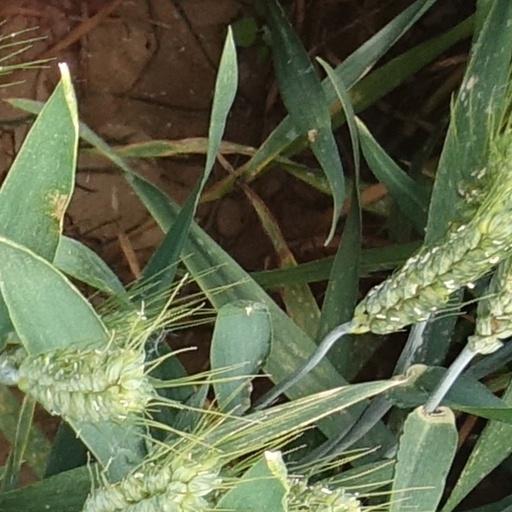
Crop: wheat